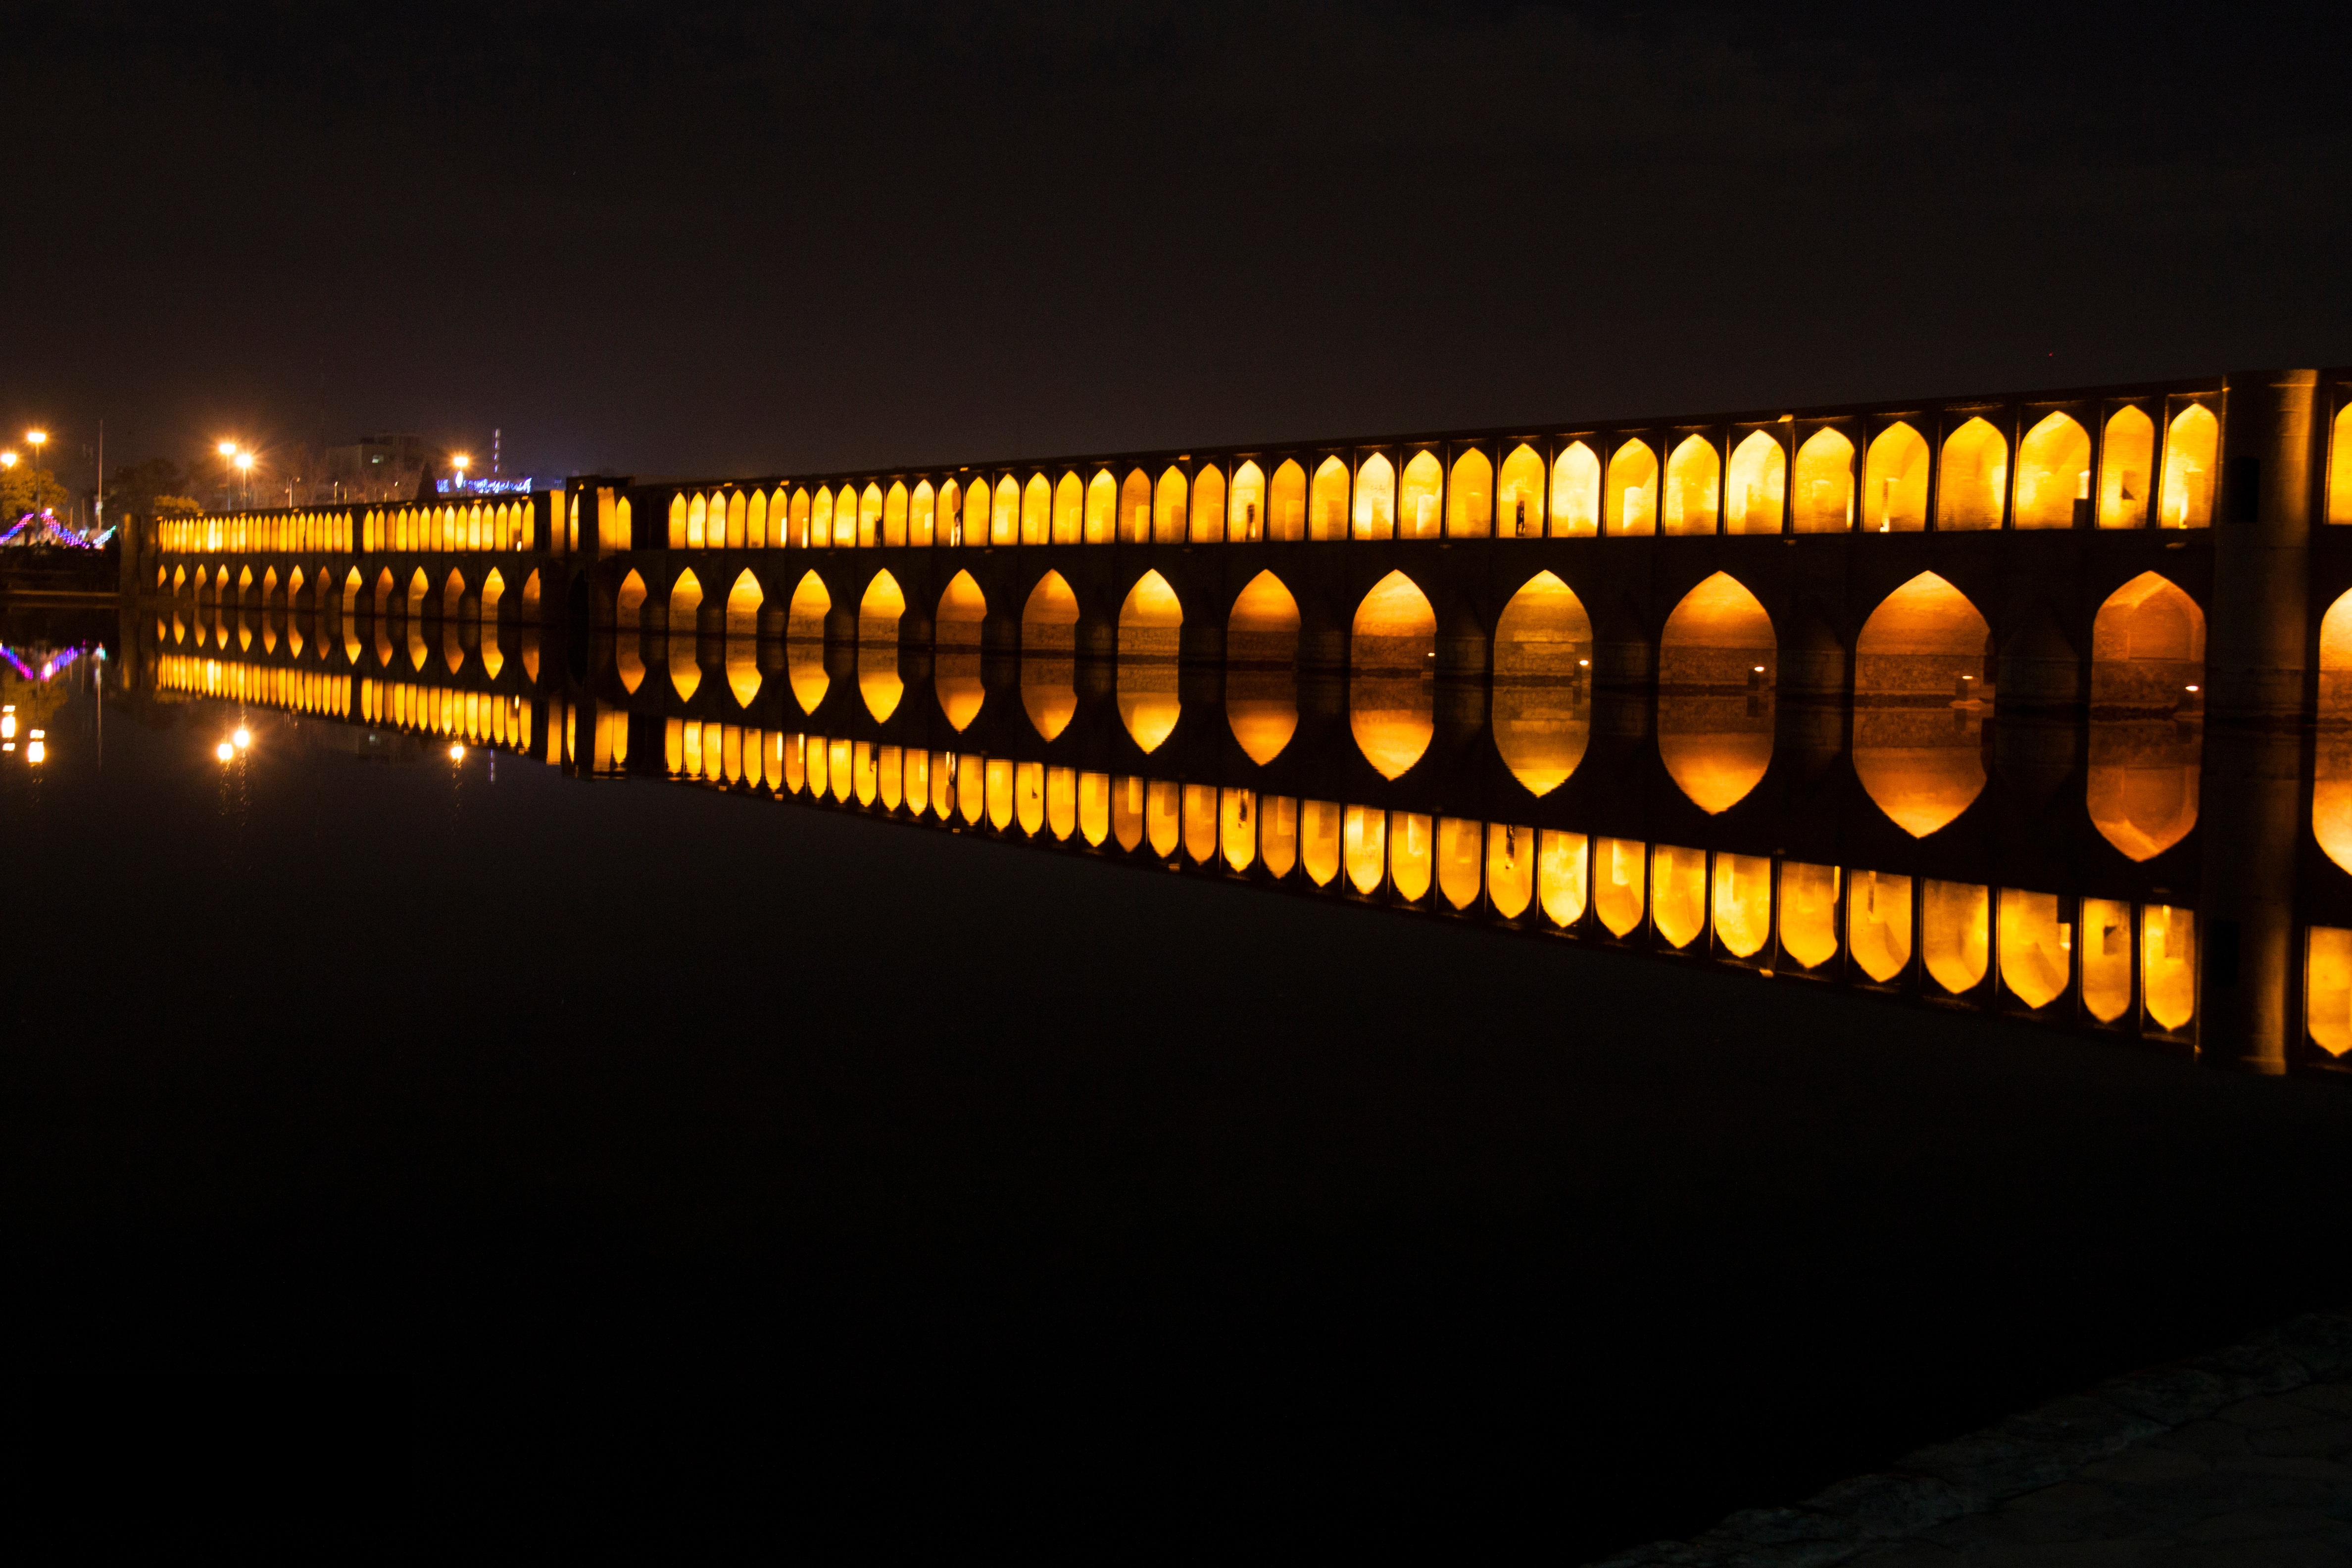
light, sunset, bridge, night, dusk, evening, line, reflection, darkness, lighting